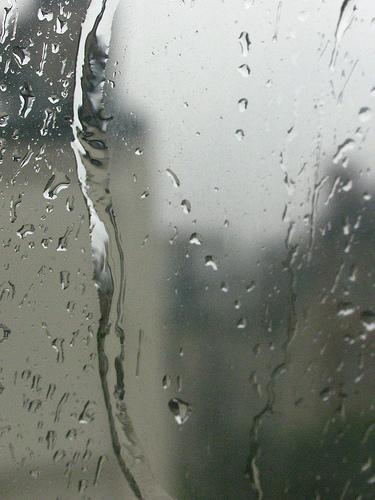
Weather: rain or strom